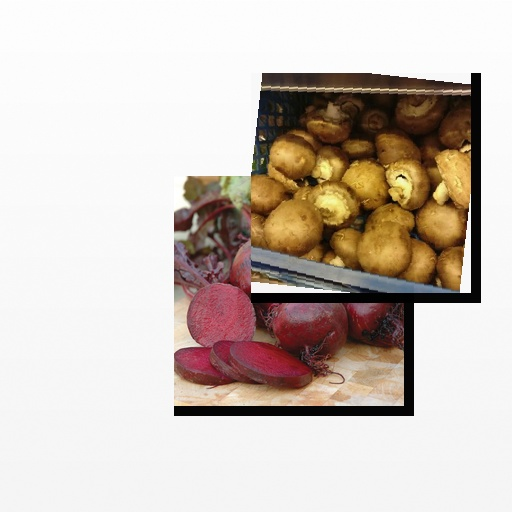
Food items: mushroom, beetroot